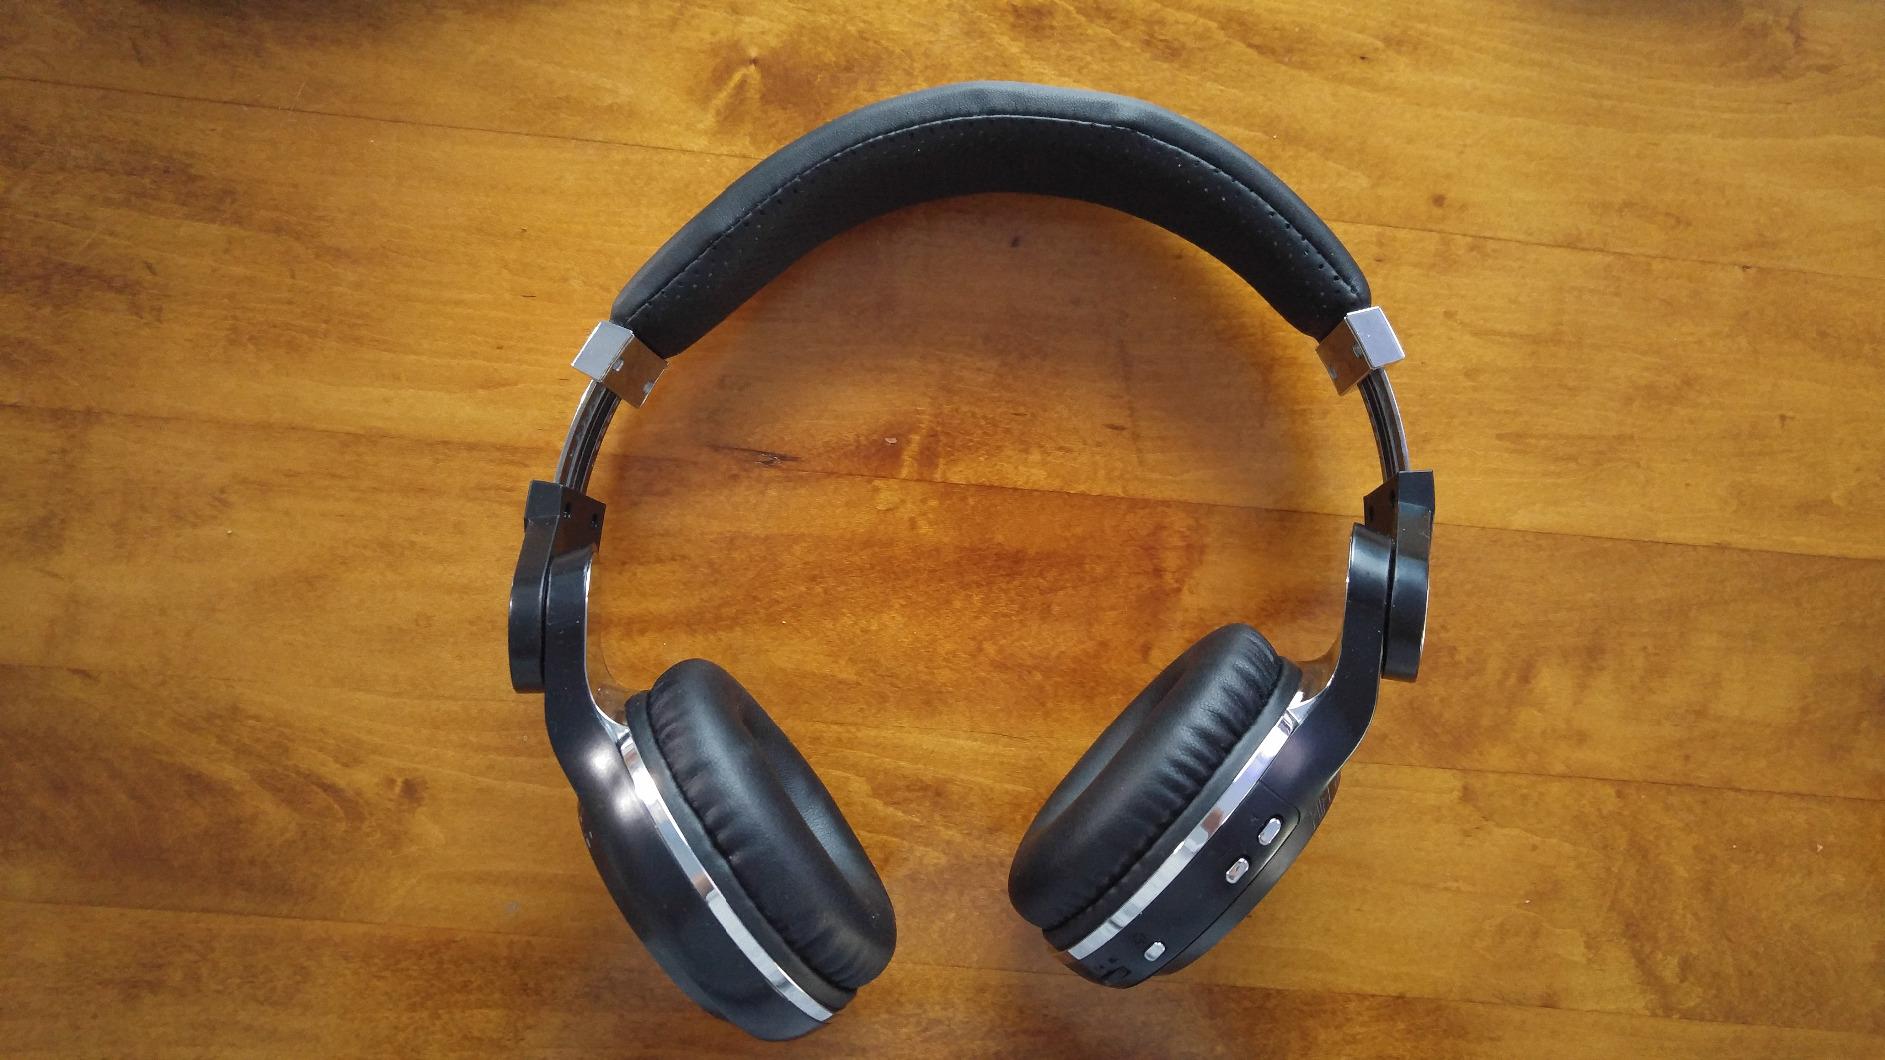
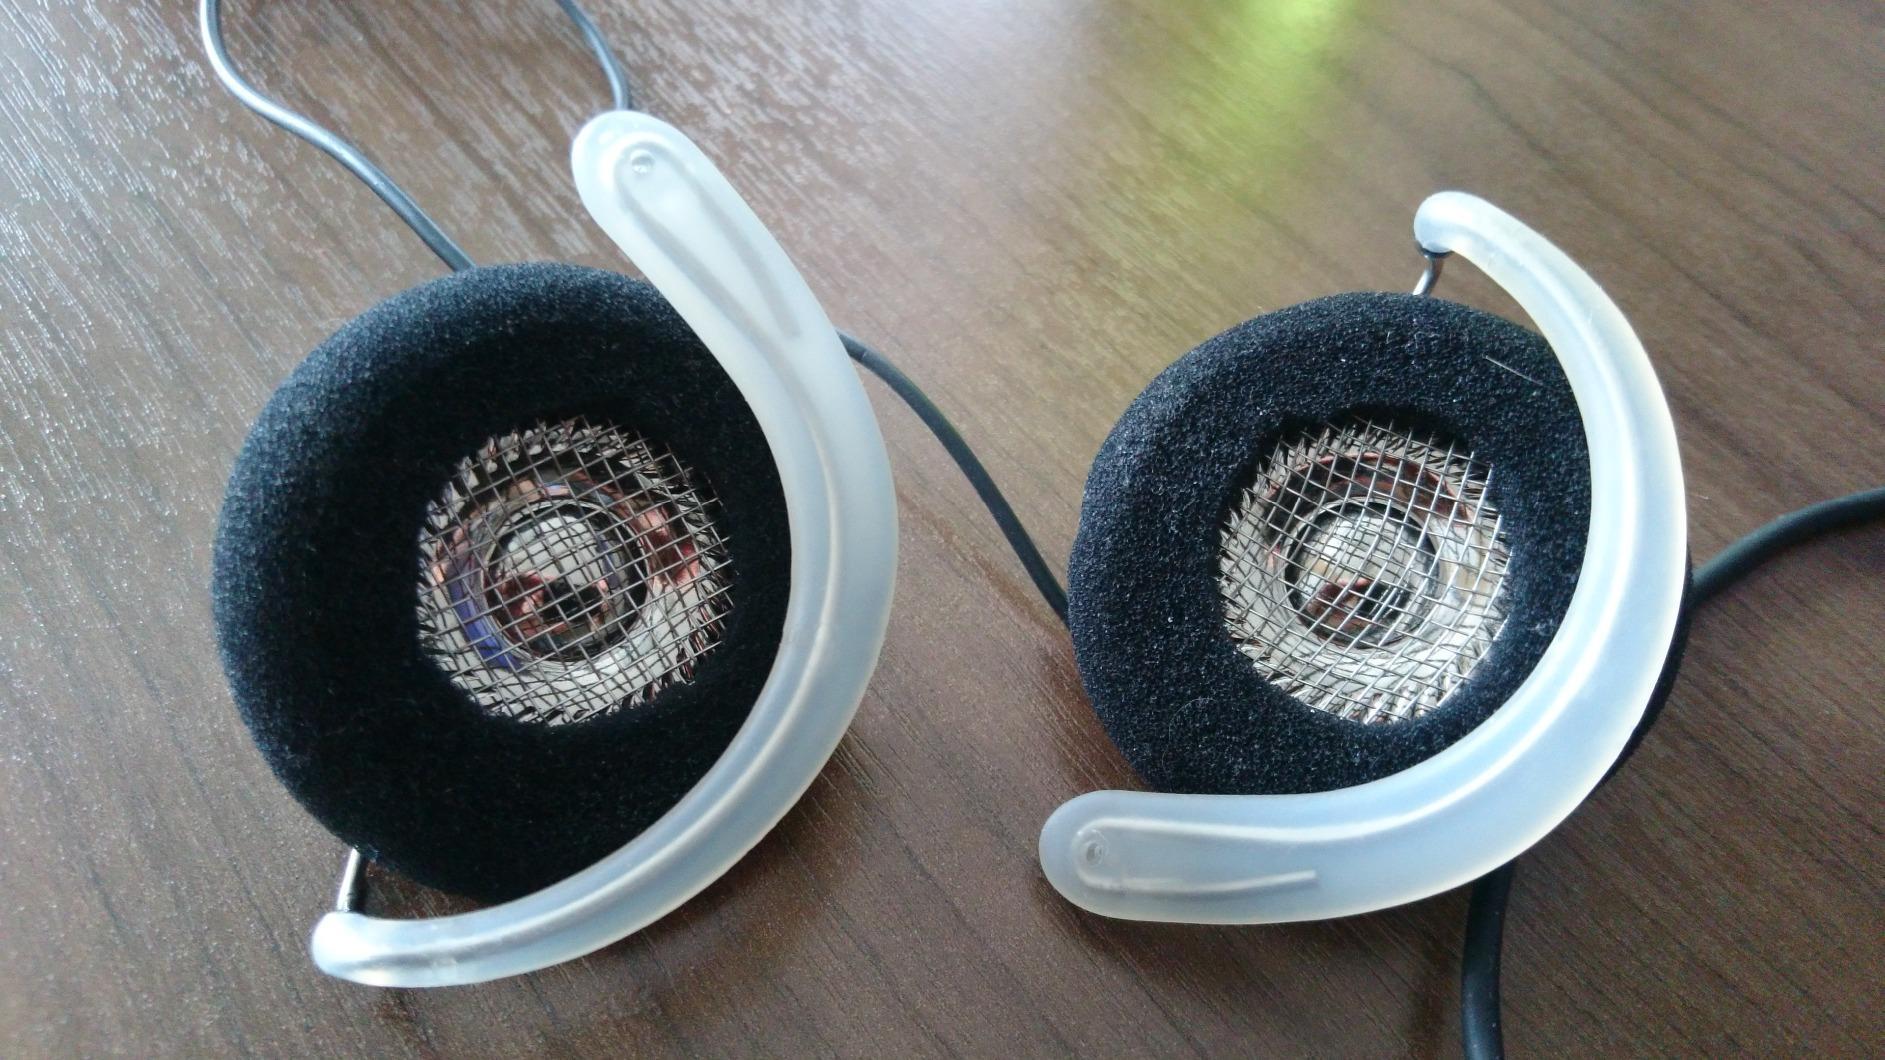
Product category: headphones
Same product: no